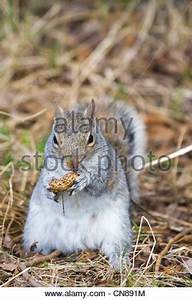
Label: scoiattolo